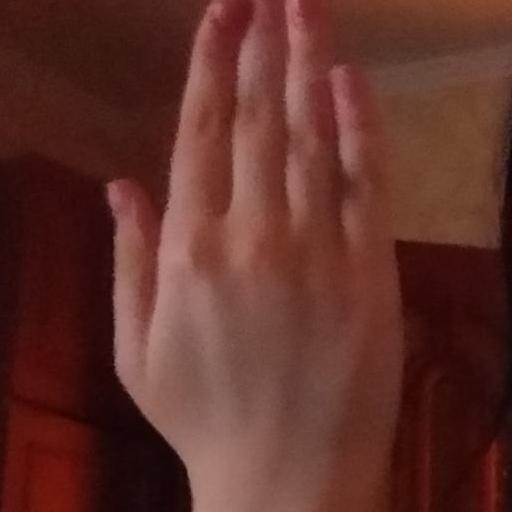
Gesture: stop_inverted